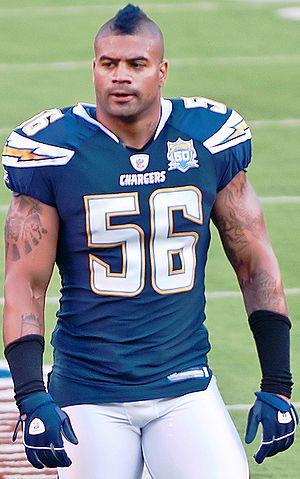
Shawne DeAndre Merriman, né le 25 mai 1984 à Washington, est un joueur américain de football américain qui évoluait au poste de defensive end ou de linebacker. En 2006, Merriman a été suspendu pour quatre matchs après avoir été testé positif aux stéroïdes.